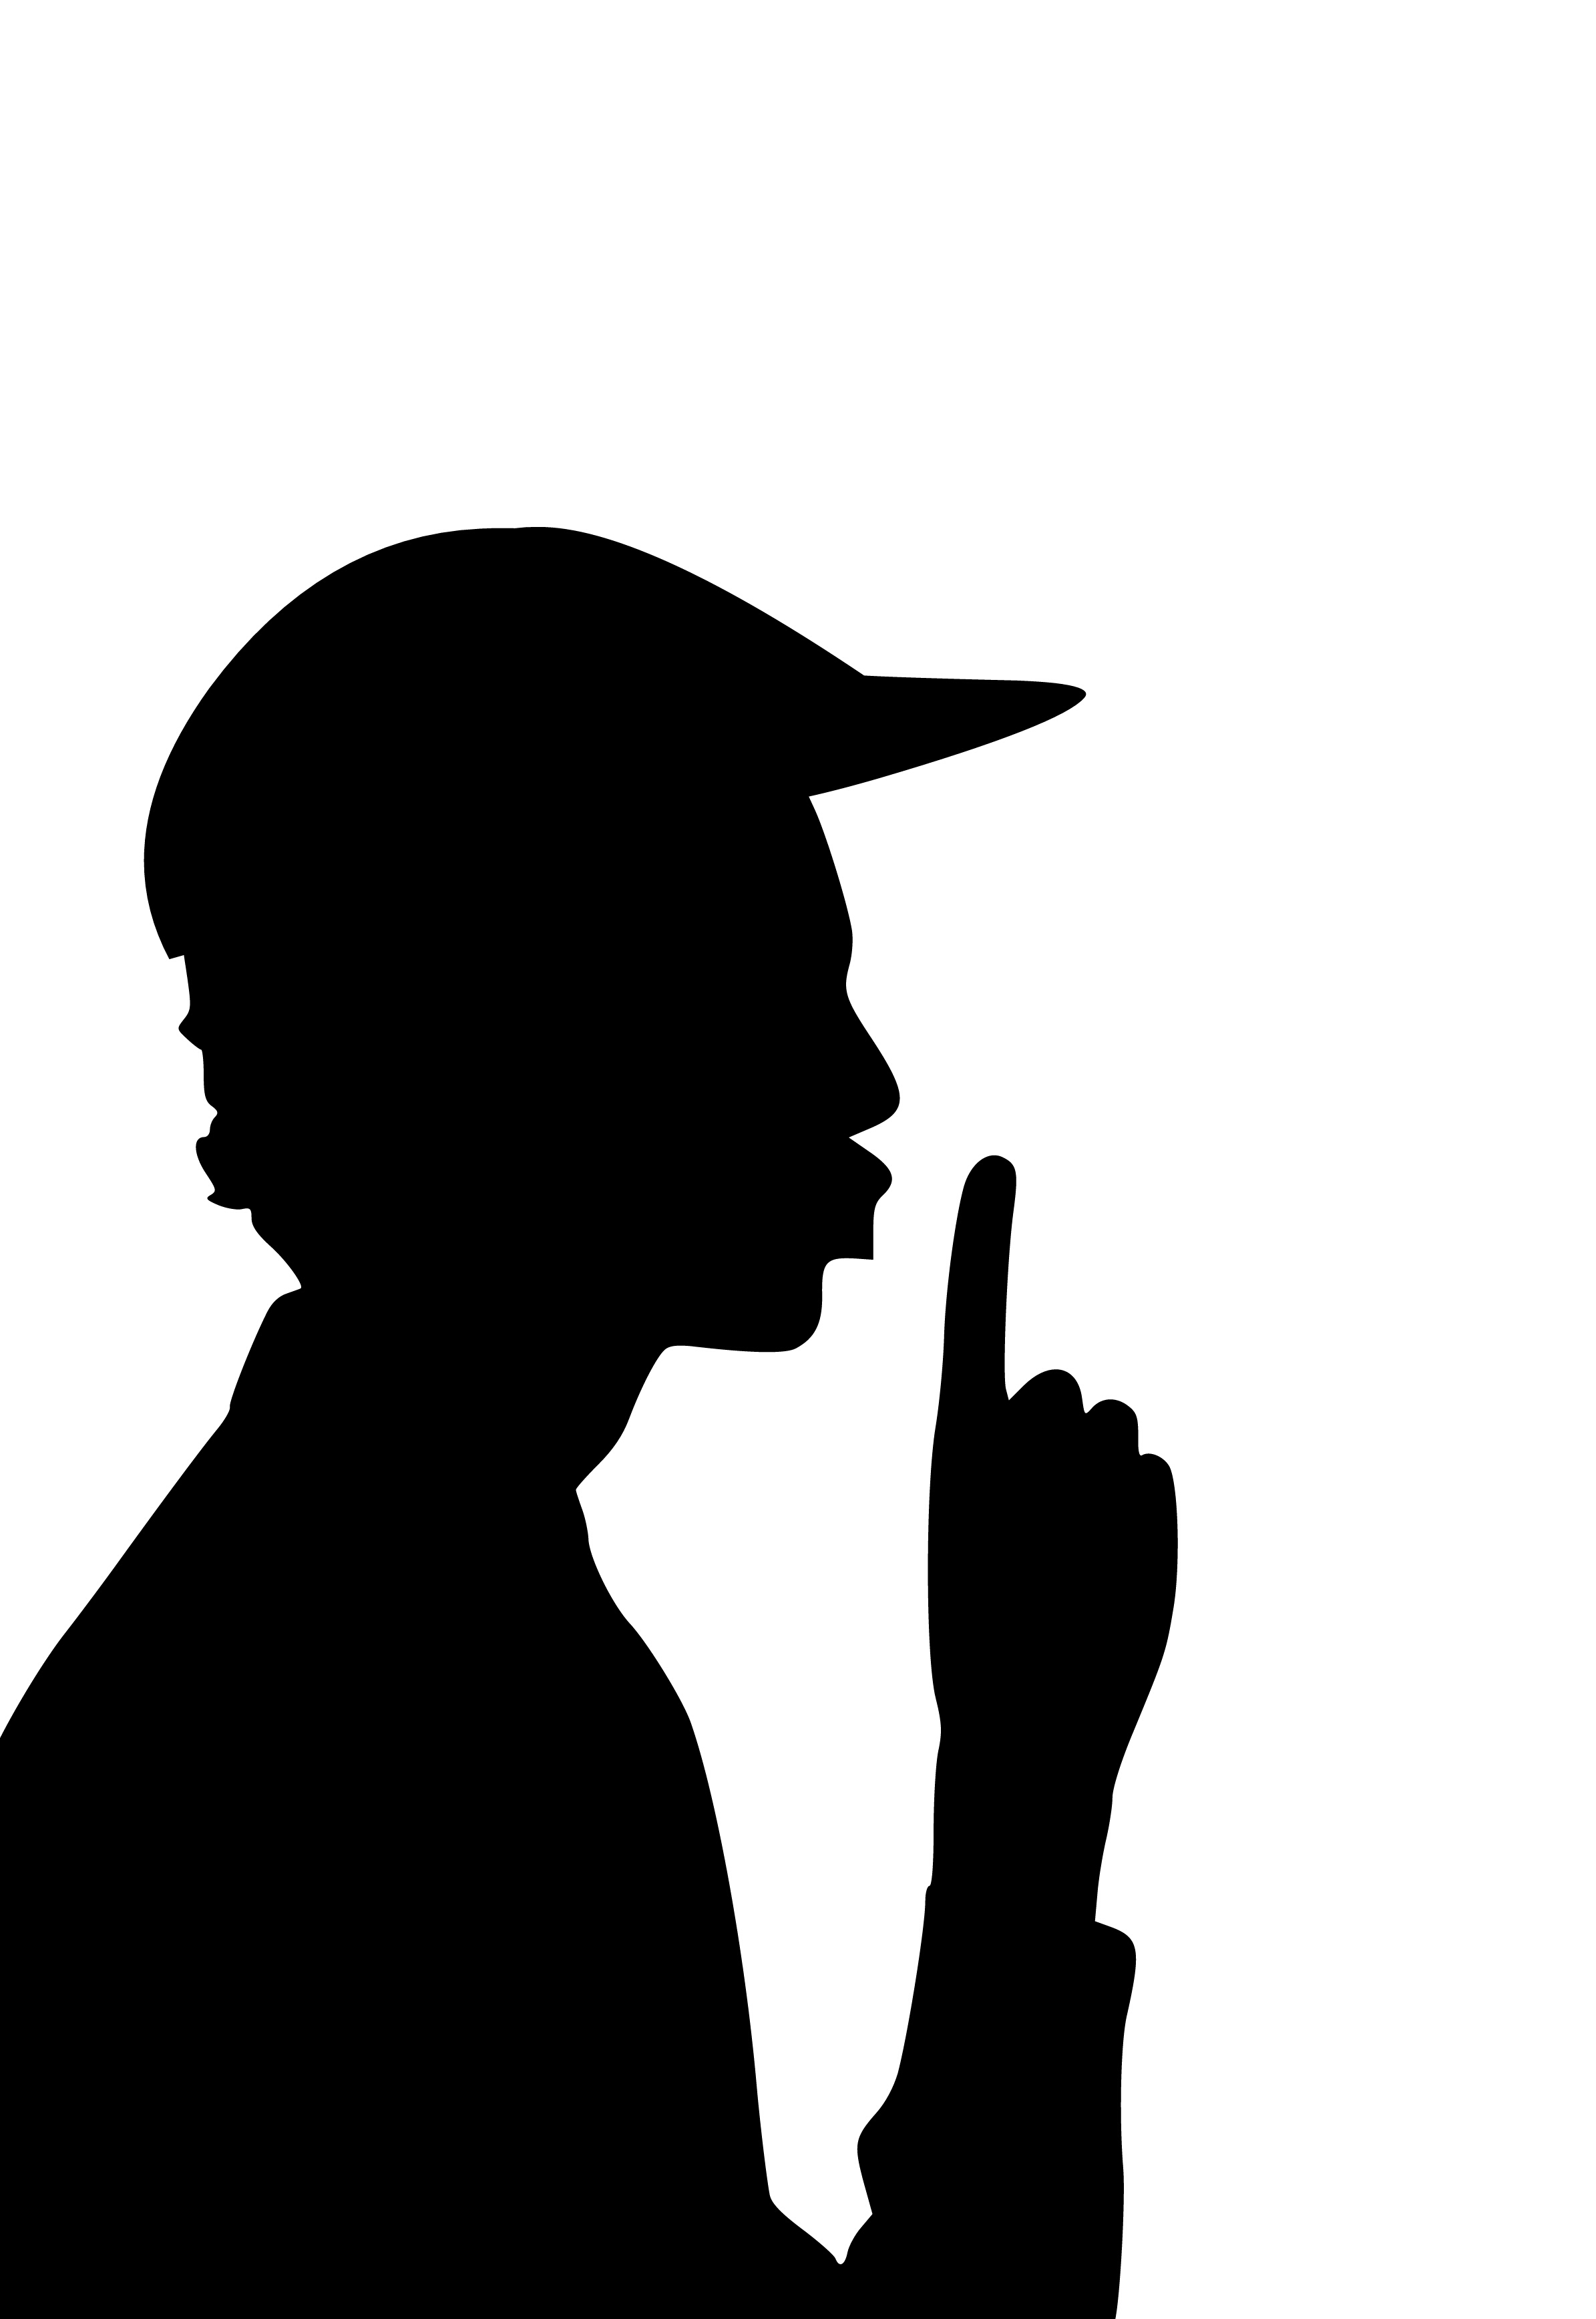
silhouette, silence, secret, whisper, hush, quiet, silent, shh, expression, face, man, finger, gesture, hand, lips, mouth, mute, mystery, noise, point, pointing, sign, stop, black and white, human behavior, monochrome, monochrome photography, illustration, font, clip art